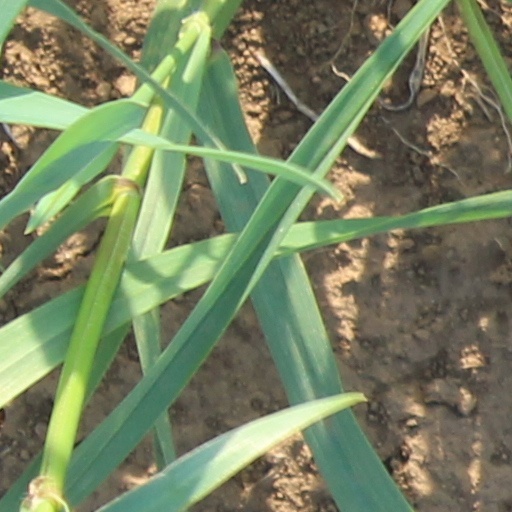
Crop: wheat